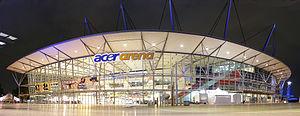
La Qudos Bank Arena est une salle omnisports située à Homebush dans la banlieue ouest de Sydney, dans le Sydney Olympic Park. C'est la plus grande arène sportive couverte en Australie.